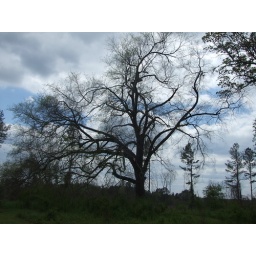
tree against the sky